Hercules Against the Moon Men

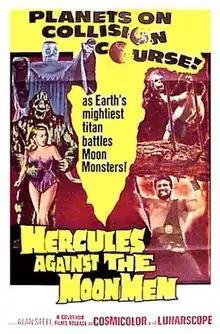

Hercules Against the Moon Men ("Maciste and the Queen of Samar") is a 1964 Franco-Italian international co-production sword and sandal film. It was directed by Giacomo Gentilomo in his final film and stars Alan Steel and Jany Clair. The English version of the film runs for 90 minutes and is dubbed.